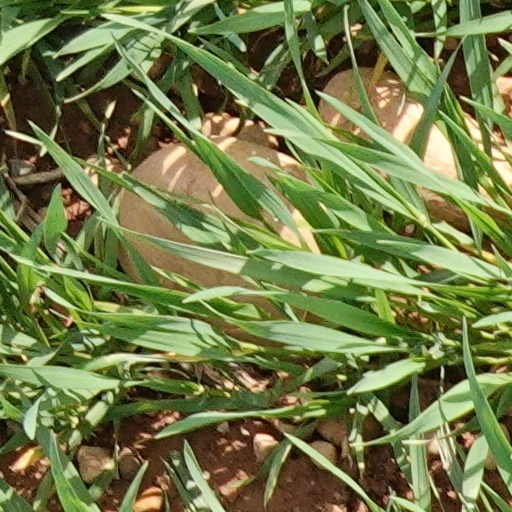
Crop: wheat